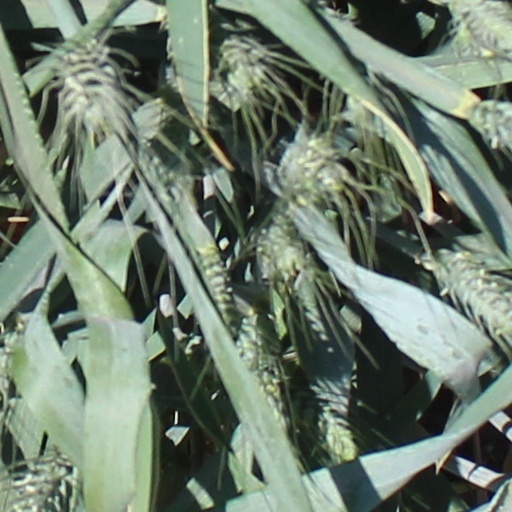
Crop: wheat